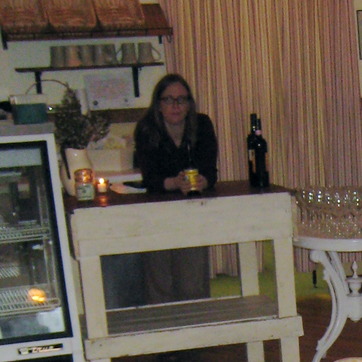
Material: skin